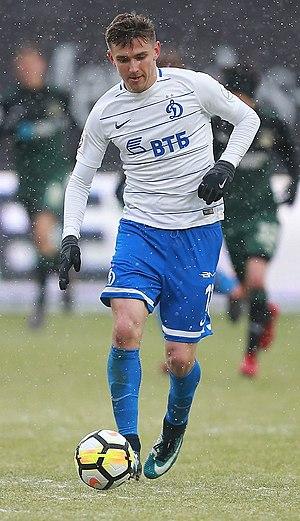
Fiodor Černych, né le 21 mai 1991 à Moscou, est un footballeur lituanien qui évolue au poste d'attaquant au Dynamo Moscou.